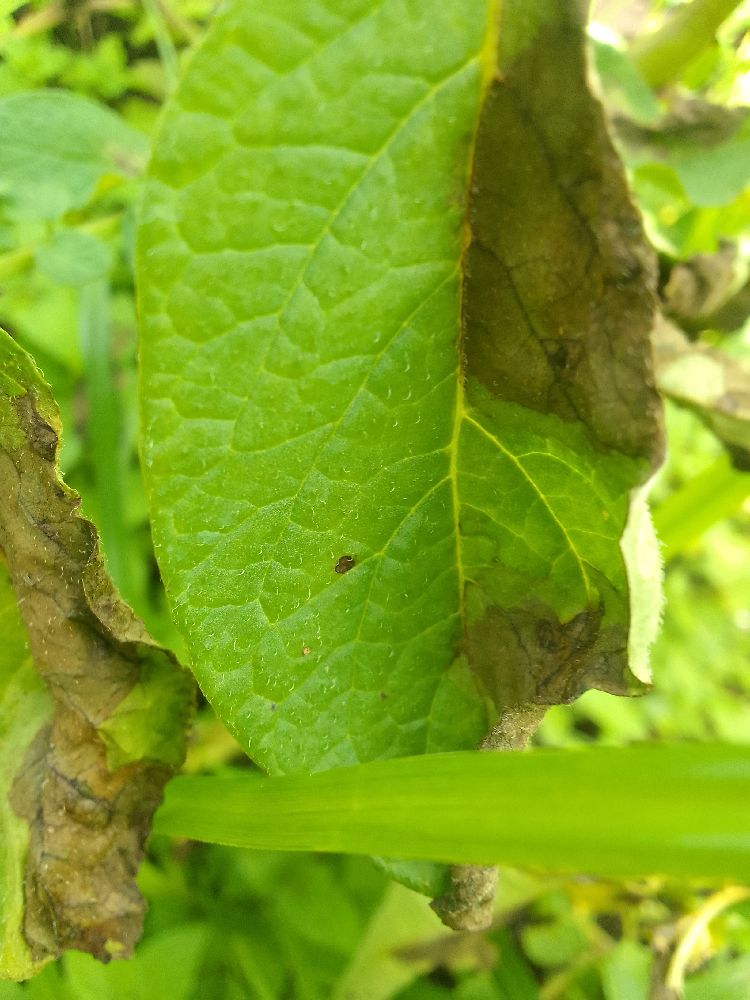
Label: Late blight